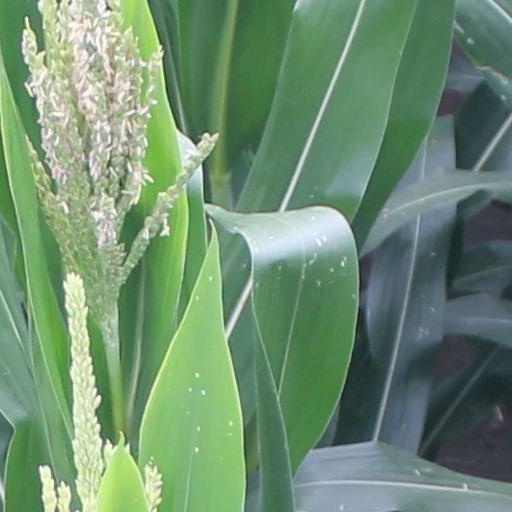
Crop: maize; corn